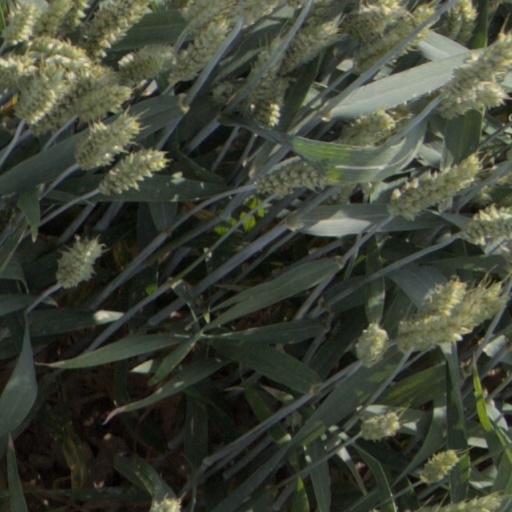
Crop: wheat